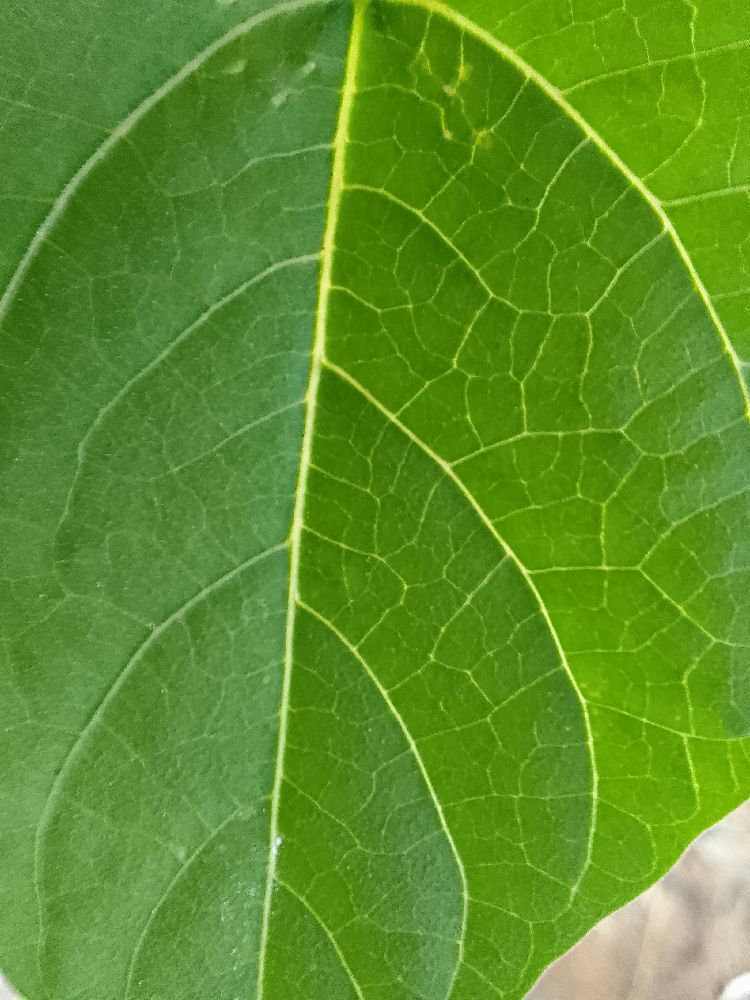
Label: healthy